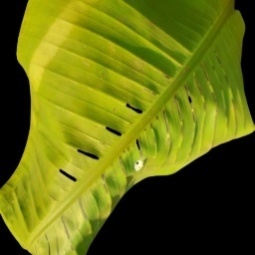
Label: Magnesium